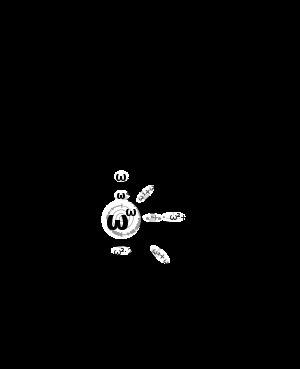
En mathématiques, on appelle nombre ordinal un objet permettant de caractériser le type d'ordre d'un ensemble bien ordonné quelconque, tout comme en linguistique, les mots premier, deuxième, troisième, quatrième, etc. s'appellent des adjectifs numéraux ordinaux, et servent à préciser le rang d'un objet dans une collection, ou l'ordre d'un événement dans une succession.